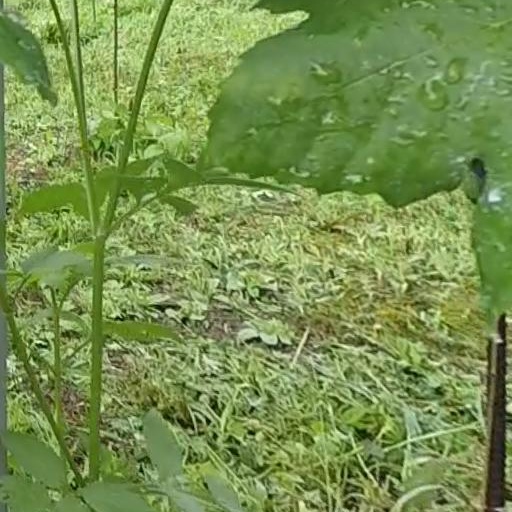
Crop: grape